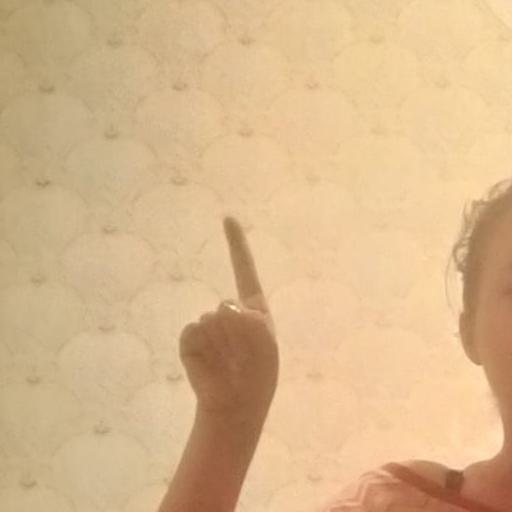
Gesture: one